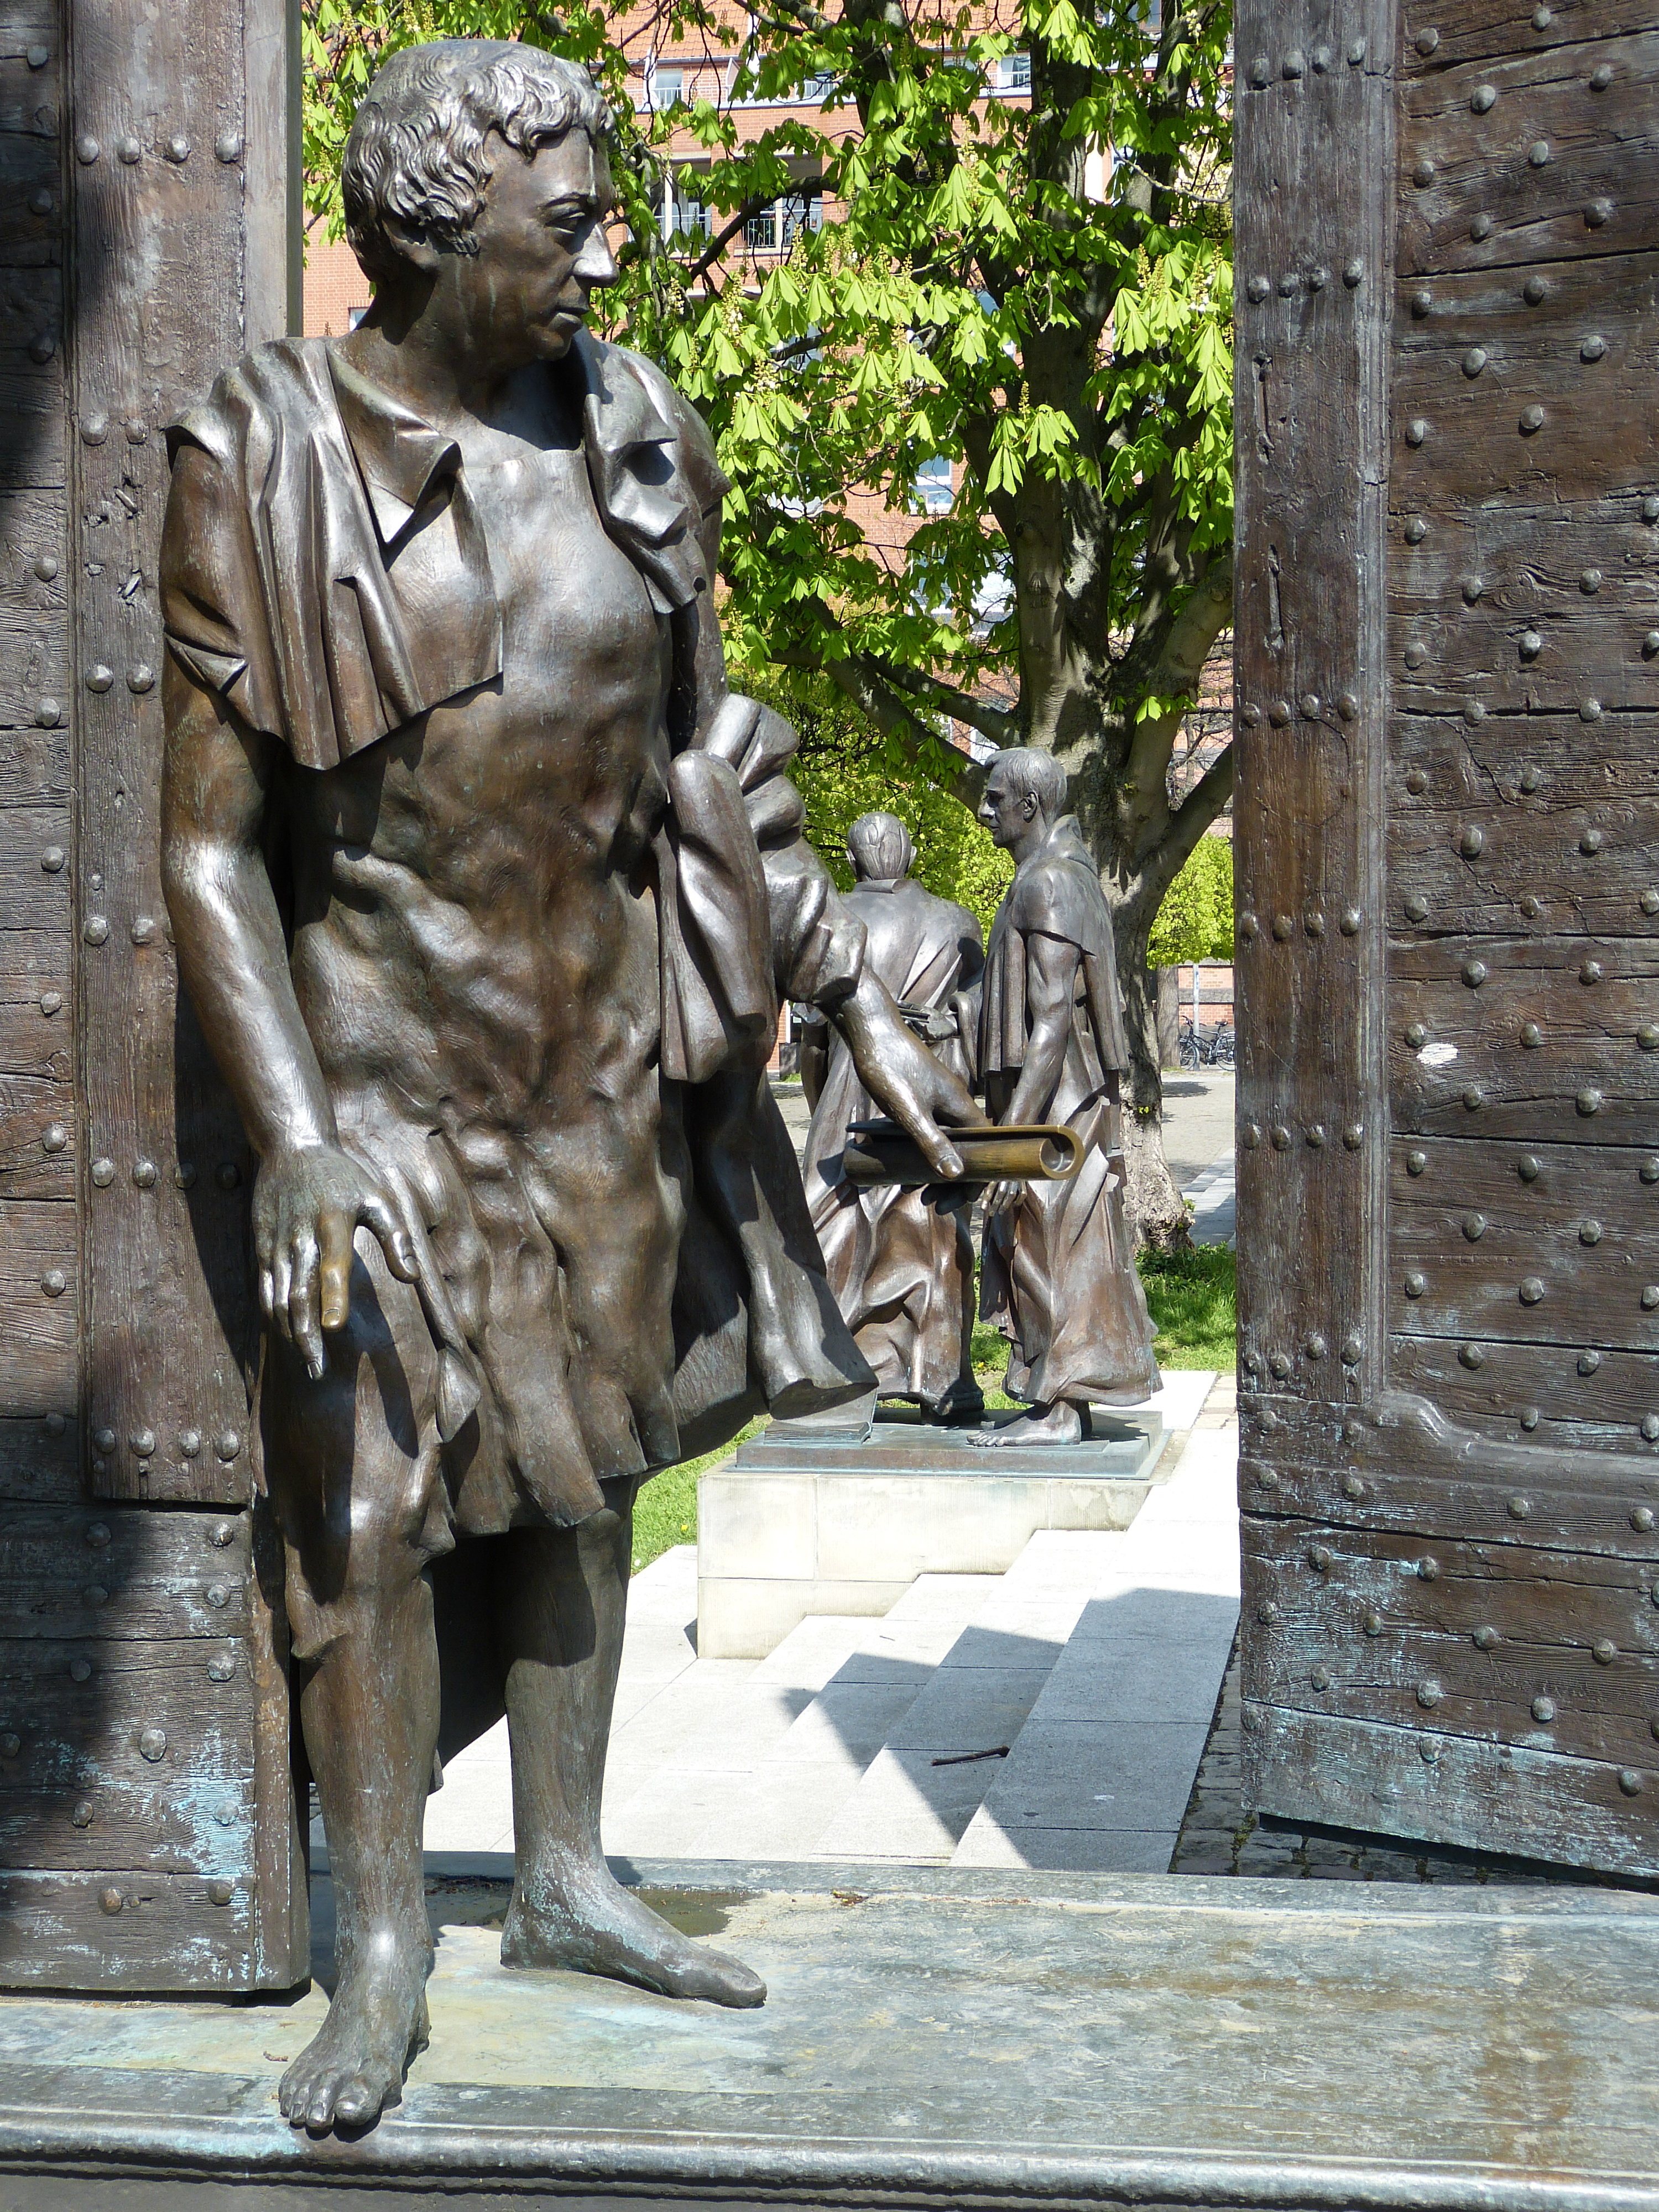
monument, statue, park, freedom, goal, old town, sculpture, memorial, art, temple, university, protest, historically, portal, hanover, lower saxony, g ttingen